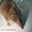
Label: shrew